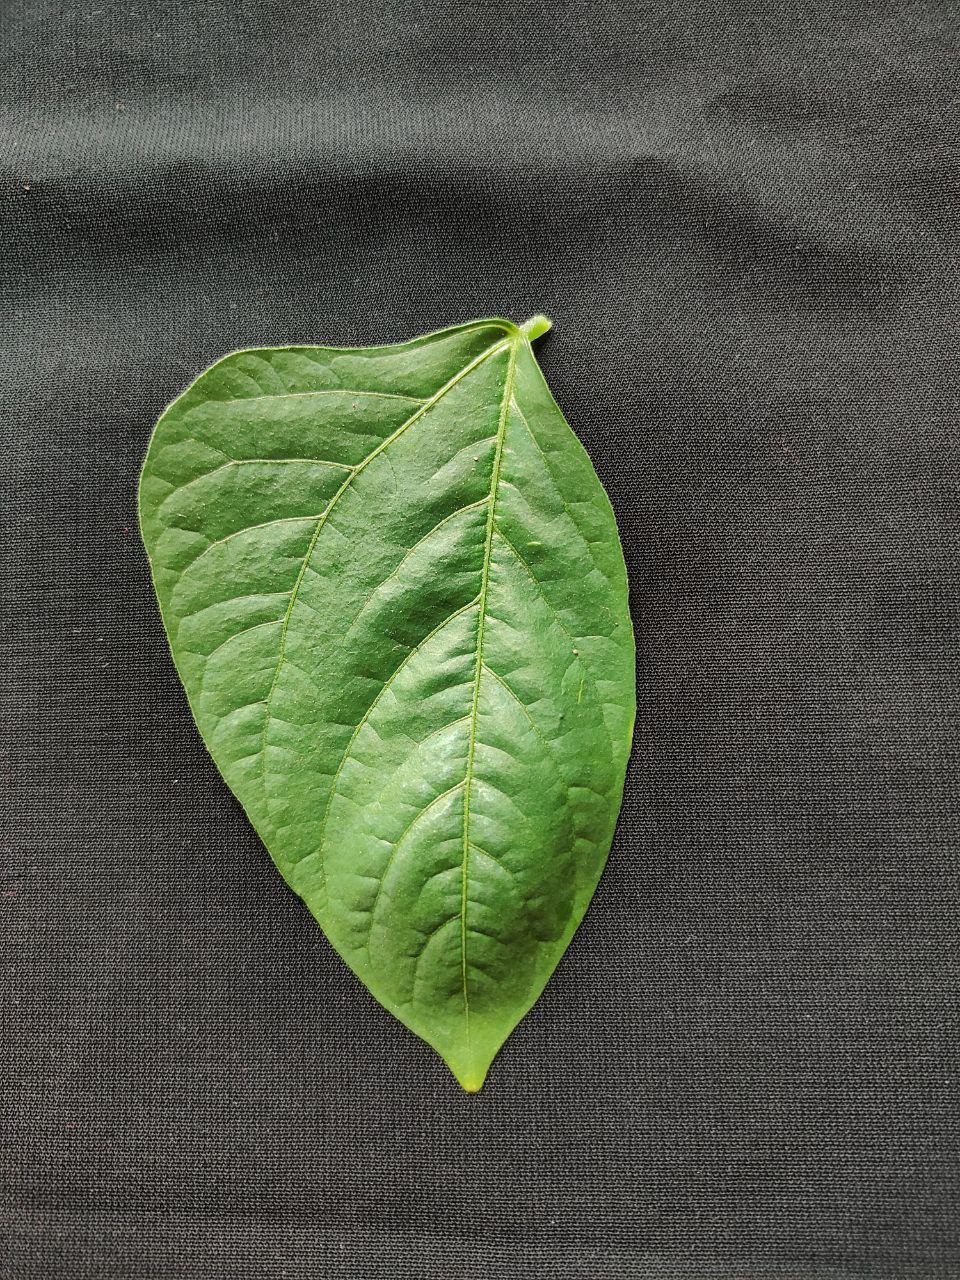
Crop: cowpea
Leaf condition: Fresh Leaf